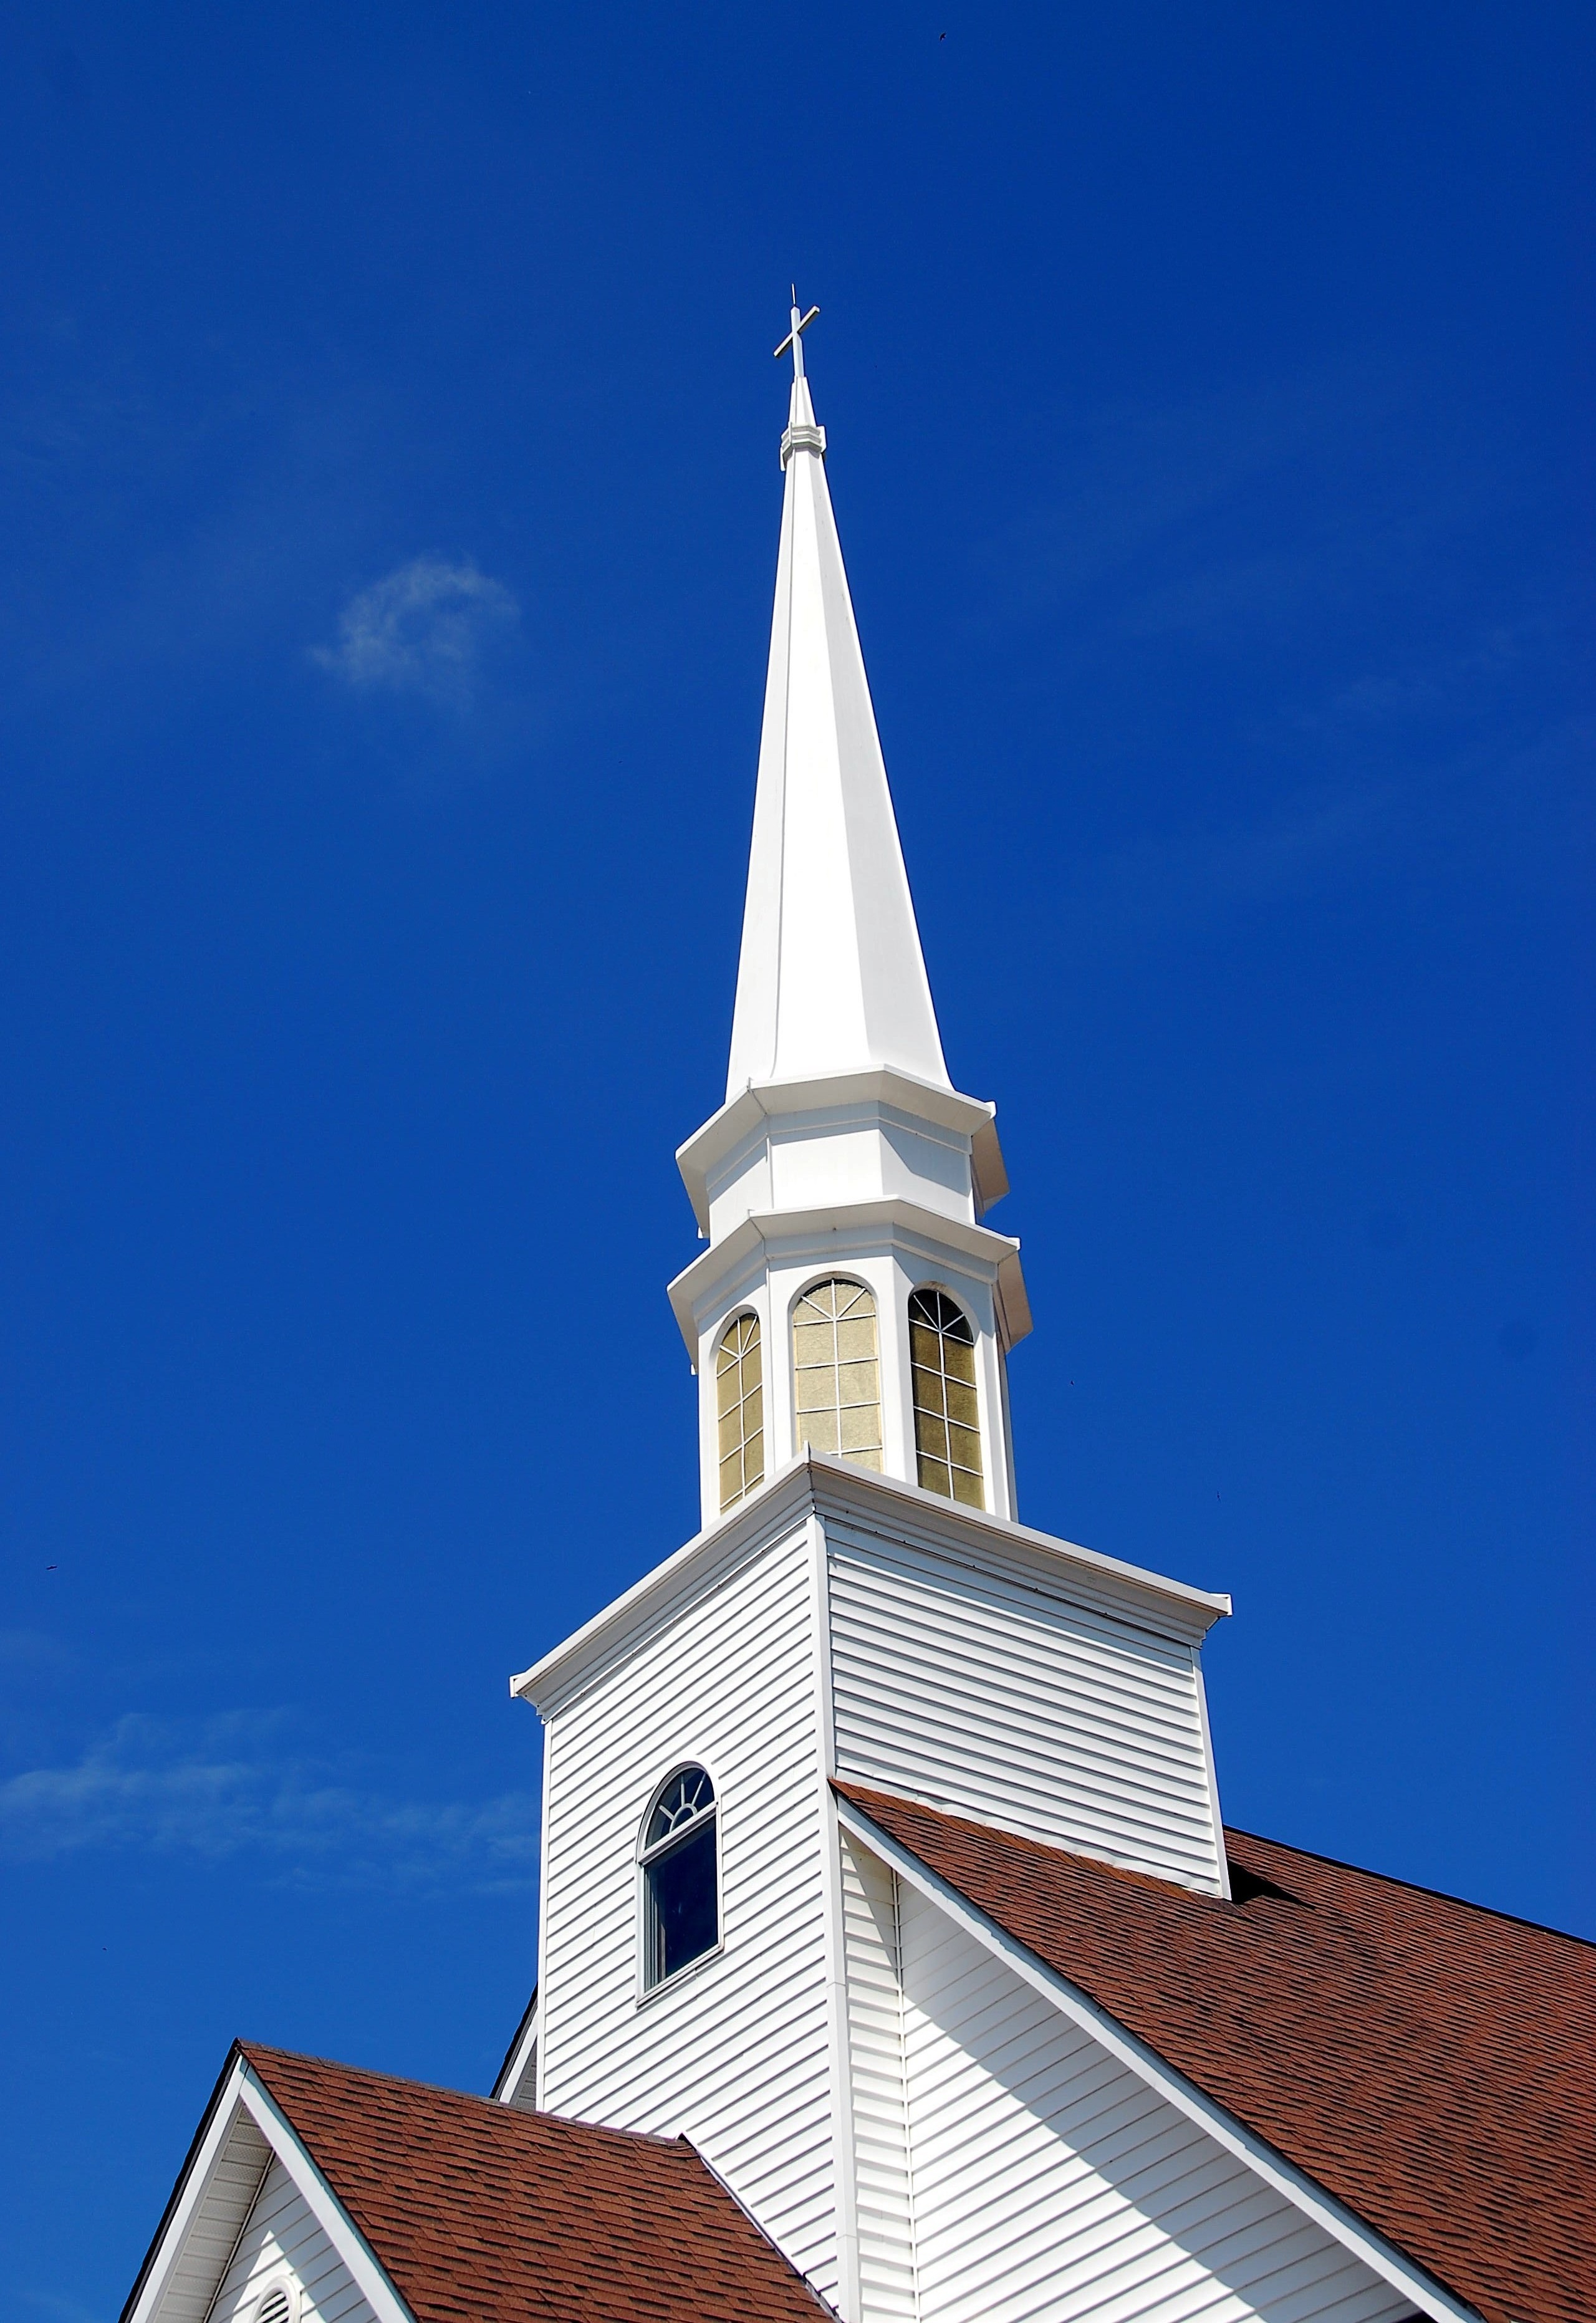
architecture, sky, town, building, old, city, skyscraper, bell, tower, usa, religion, landmark, blue, church, chapel, cross, christian, place of worship, bell tower, religious, spire, steeple, christianity, holy